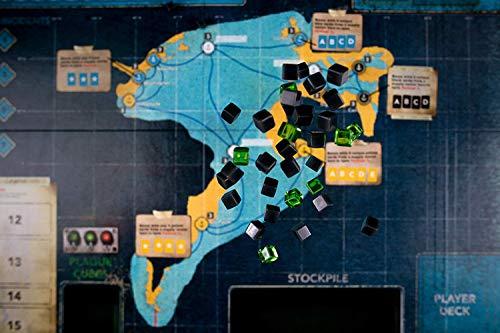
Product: Pandemic: Legacy Season 2 (Yellow Ed)
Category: Toys & Games | Games & Accessories | Board Games
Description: The epic follow up to the critically acclaimed Pandemic Legacy: season 1.
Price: $63.17
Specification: ProductDimensions:10.6x3.1x14.6inches|ItemWeight:4pounds|ShippingWeight:4.95pounds(Viewshippingratesandpolicies)|DomesticShipping:ItemcanbeshippedwithinU.S.|InternationalShipping:ThisitemcanbeshippedtoselectcountriesoutsideoftheU.S.LearnMore|ASIN:B071HG6MPR|Itemmodelnumber:ZM7173|Manufacturerrecommendedage:13-15years